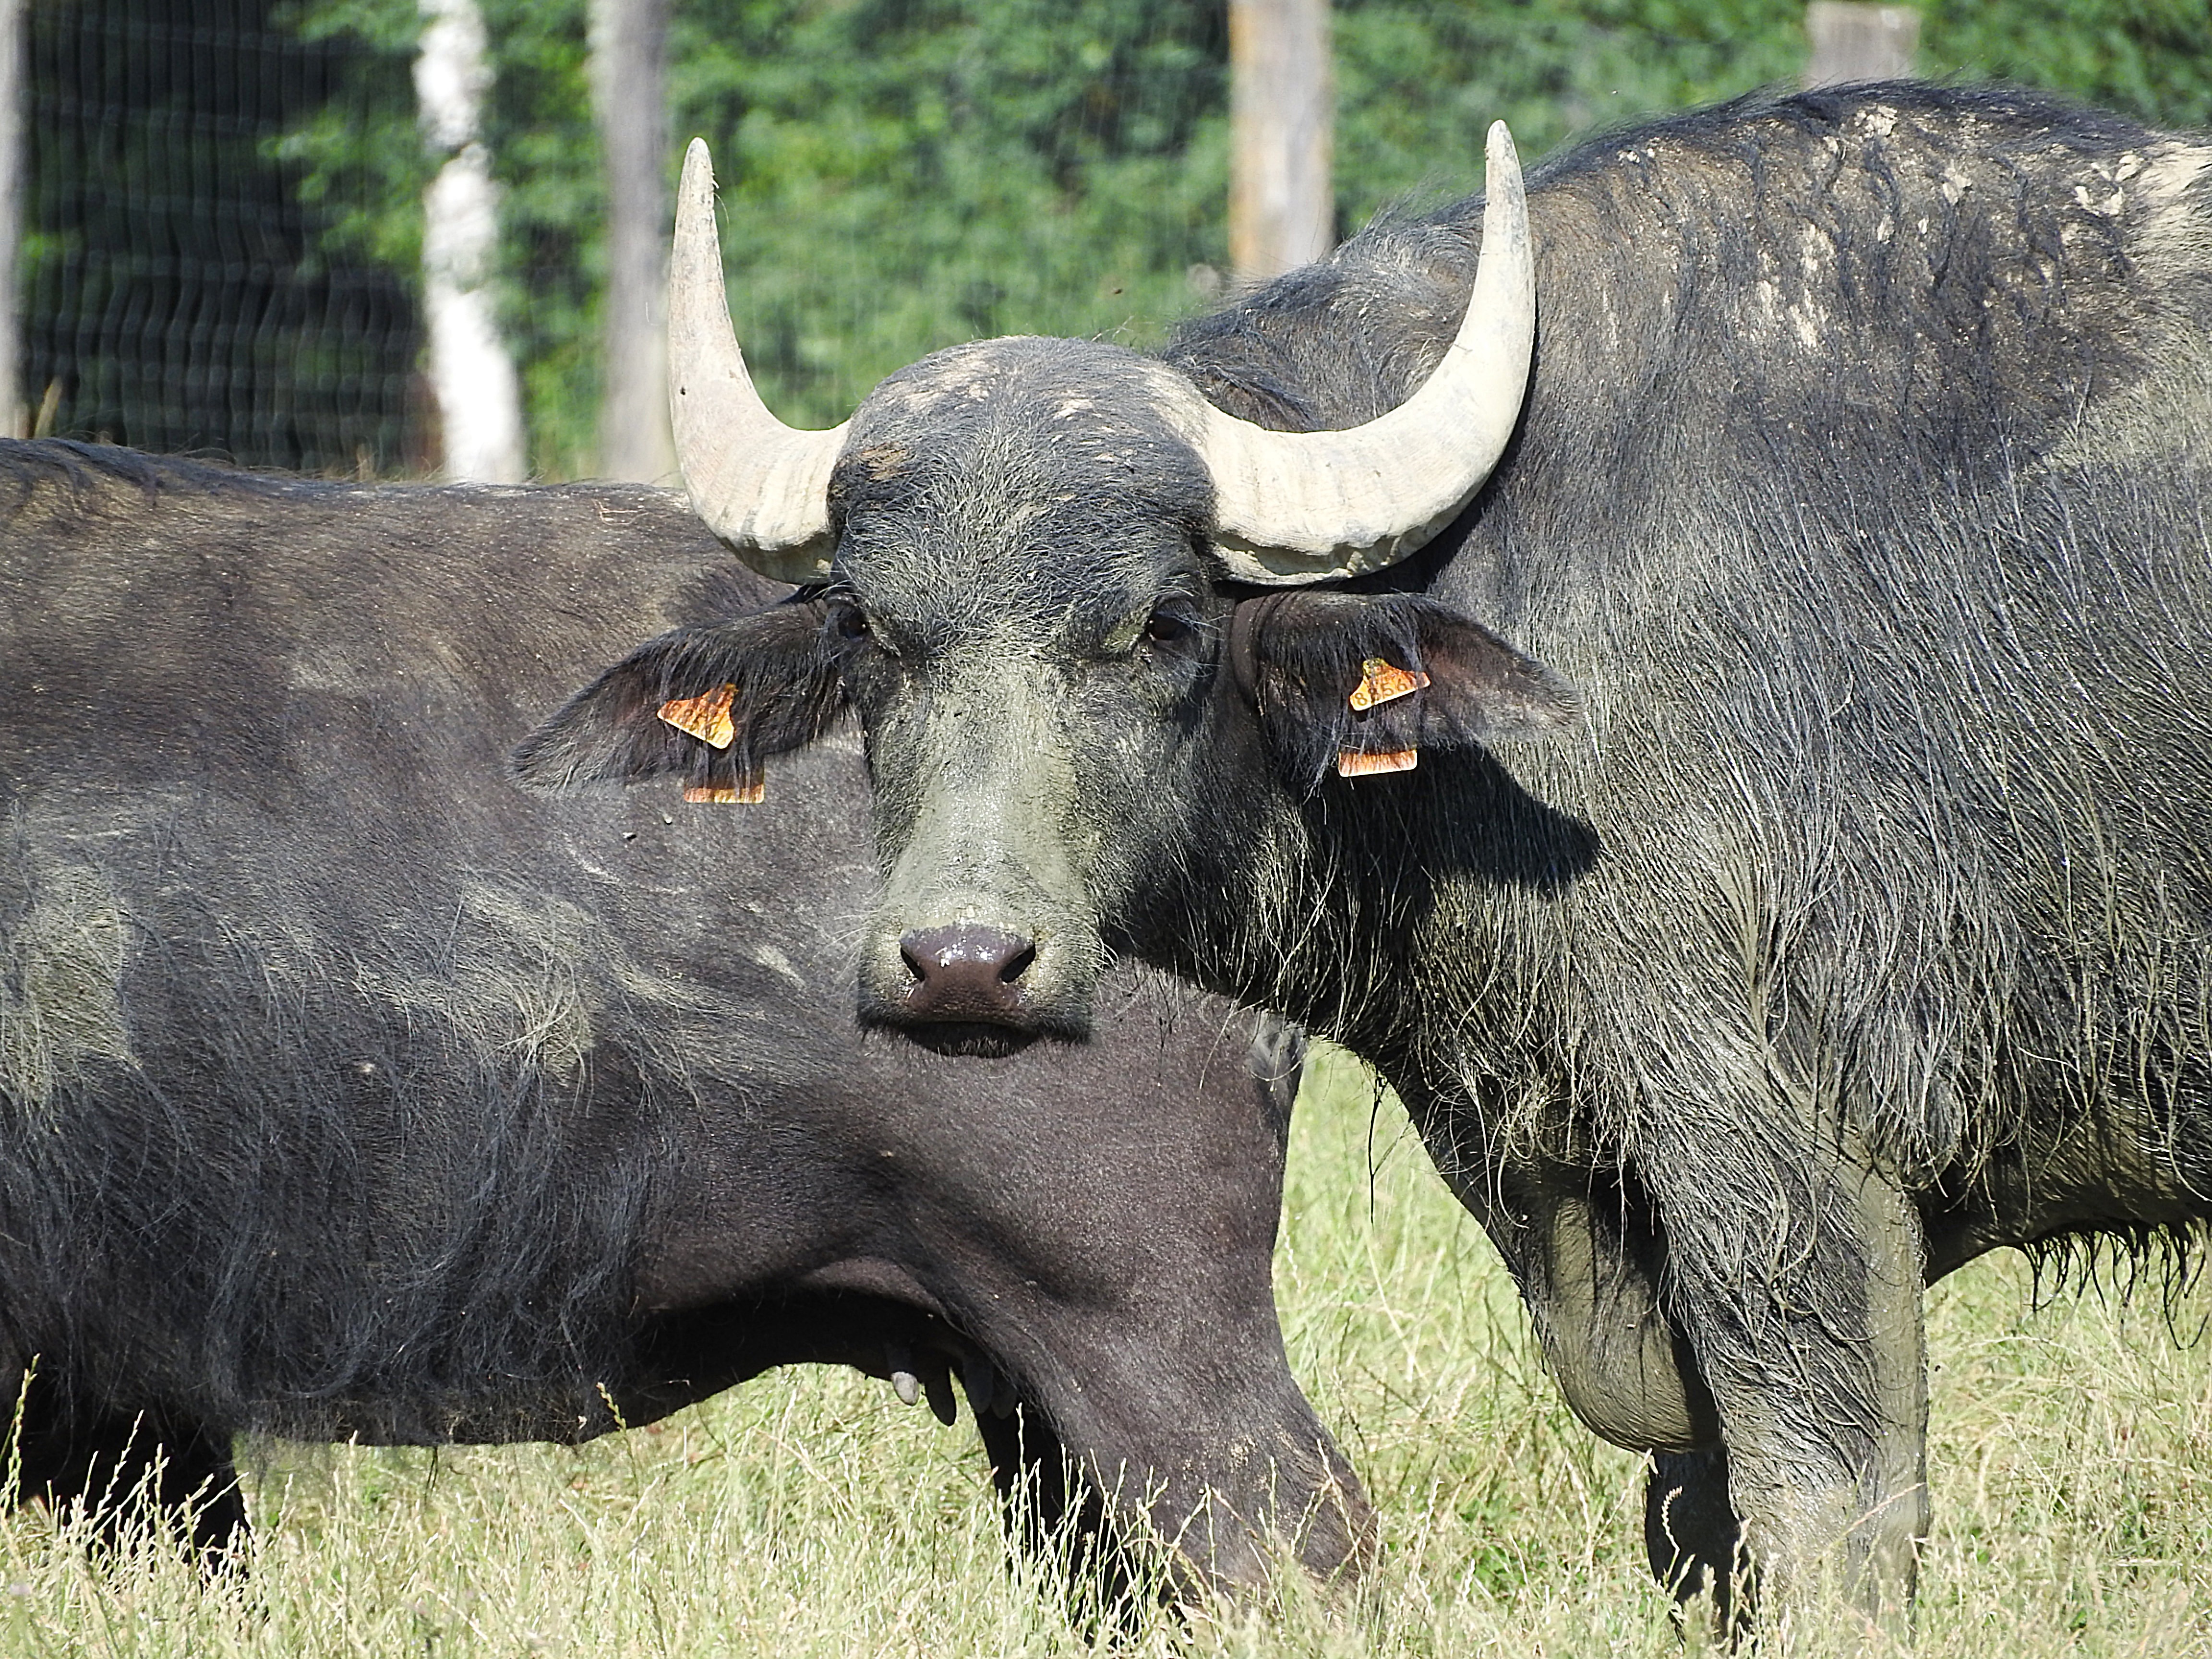
wildlife, horn, pasture, grazing, mammal, fauna, bull, vertebrate, safari, buffalo, wild animals, water buffalo, african buffalo, cattle like mammal, cow goat family